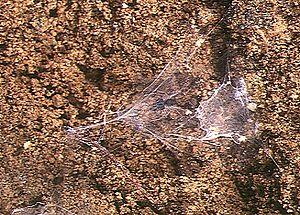
Oilinyphia peculiaris est une espèce d'araignées aranéomorphes de la famille des Linyphiidae.